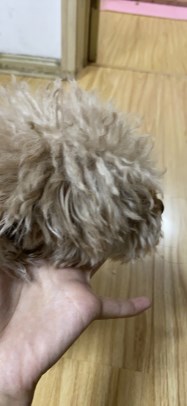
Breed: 7449-n000128-teddy